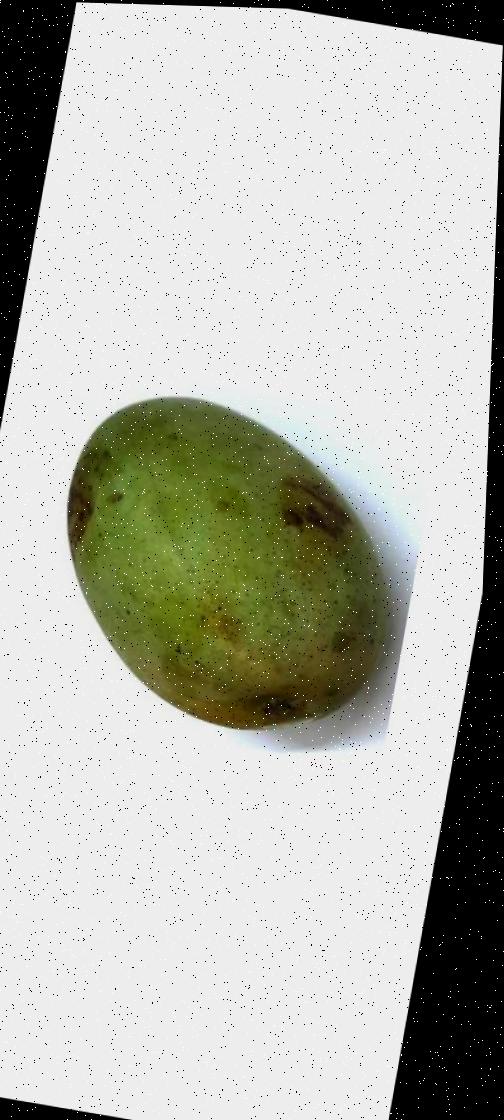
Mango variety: Fazli Shurmai